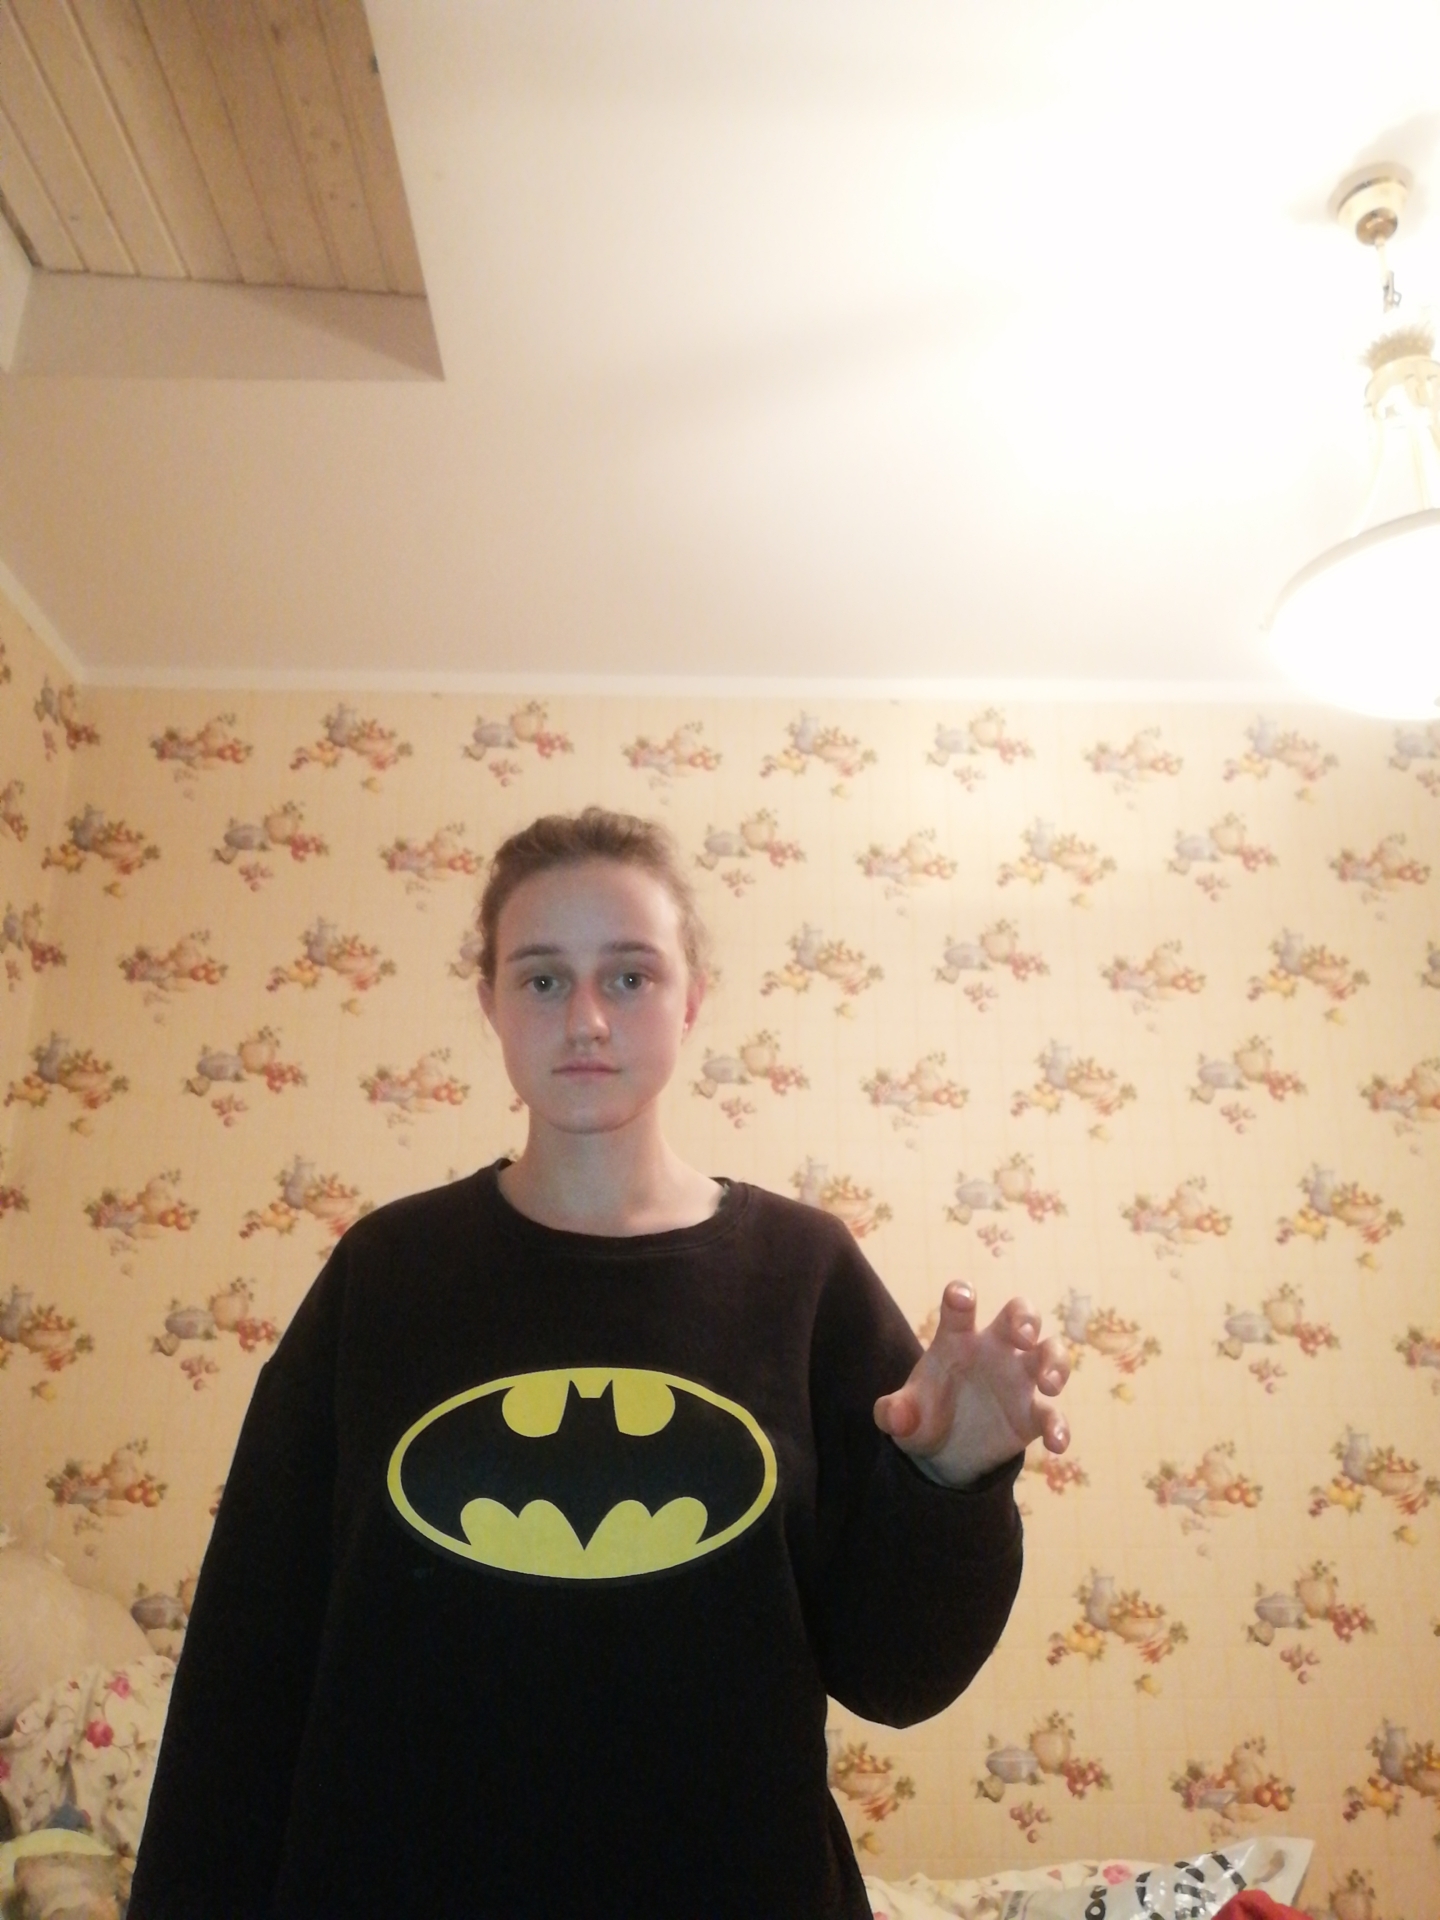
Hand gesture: grabbing